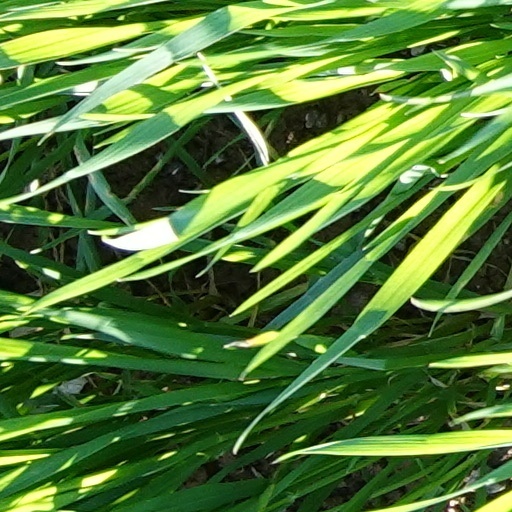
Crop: wheat